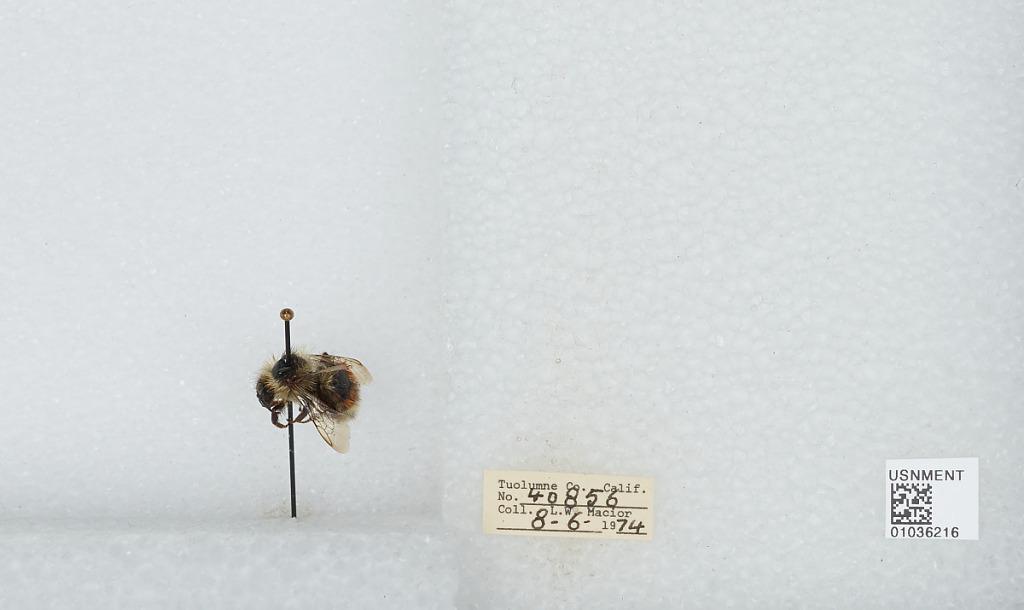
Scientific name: Bombus (Cullumanobombus) rufocinctus Cresson
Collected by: L. Macior
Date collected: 1974-8-6
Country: United States
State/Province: California
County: Tuolumne
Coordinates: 38.02, -119.93